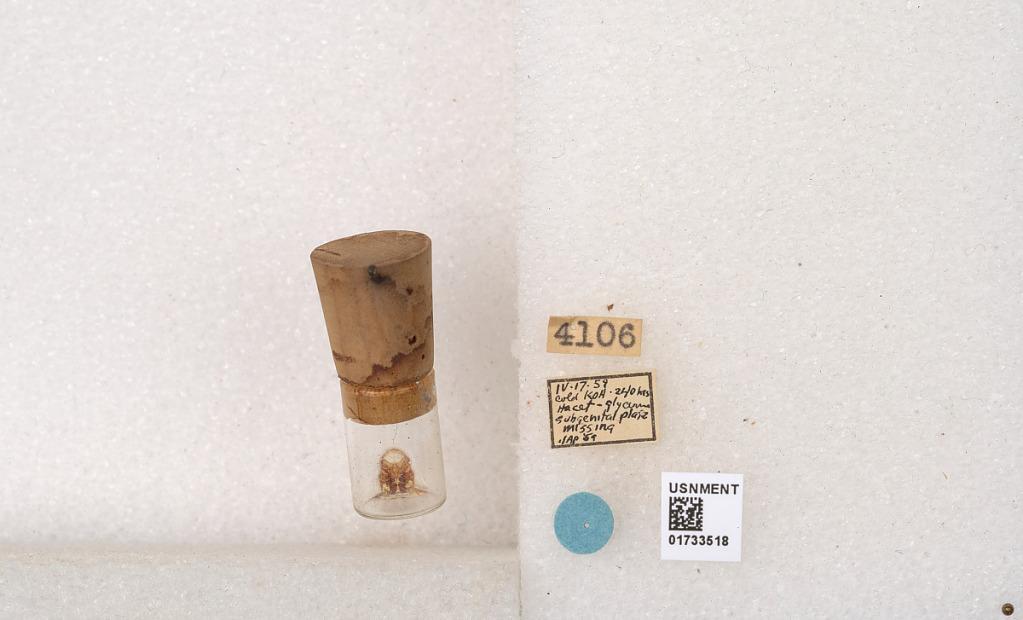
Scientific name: Xylocopa (Neoxylocopa) frontalis (Olivier)